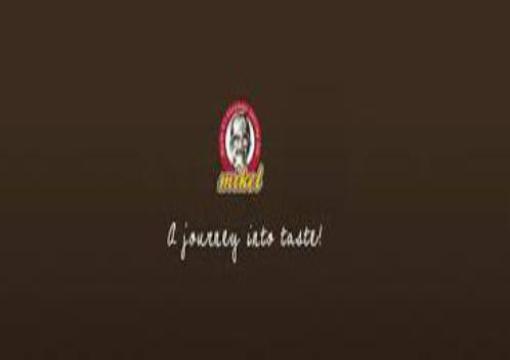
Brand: mikel coffee company
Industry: Food